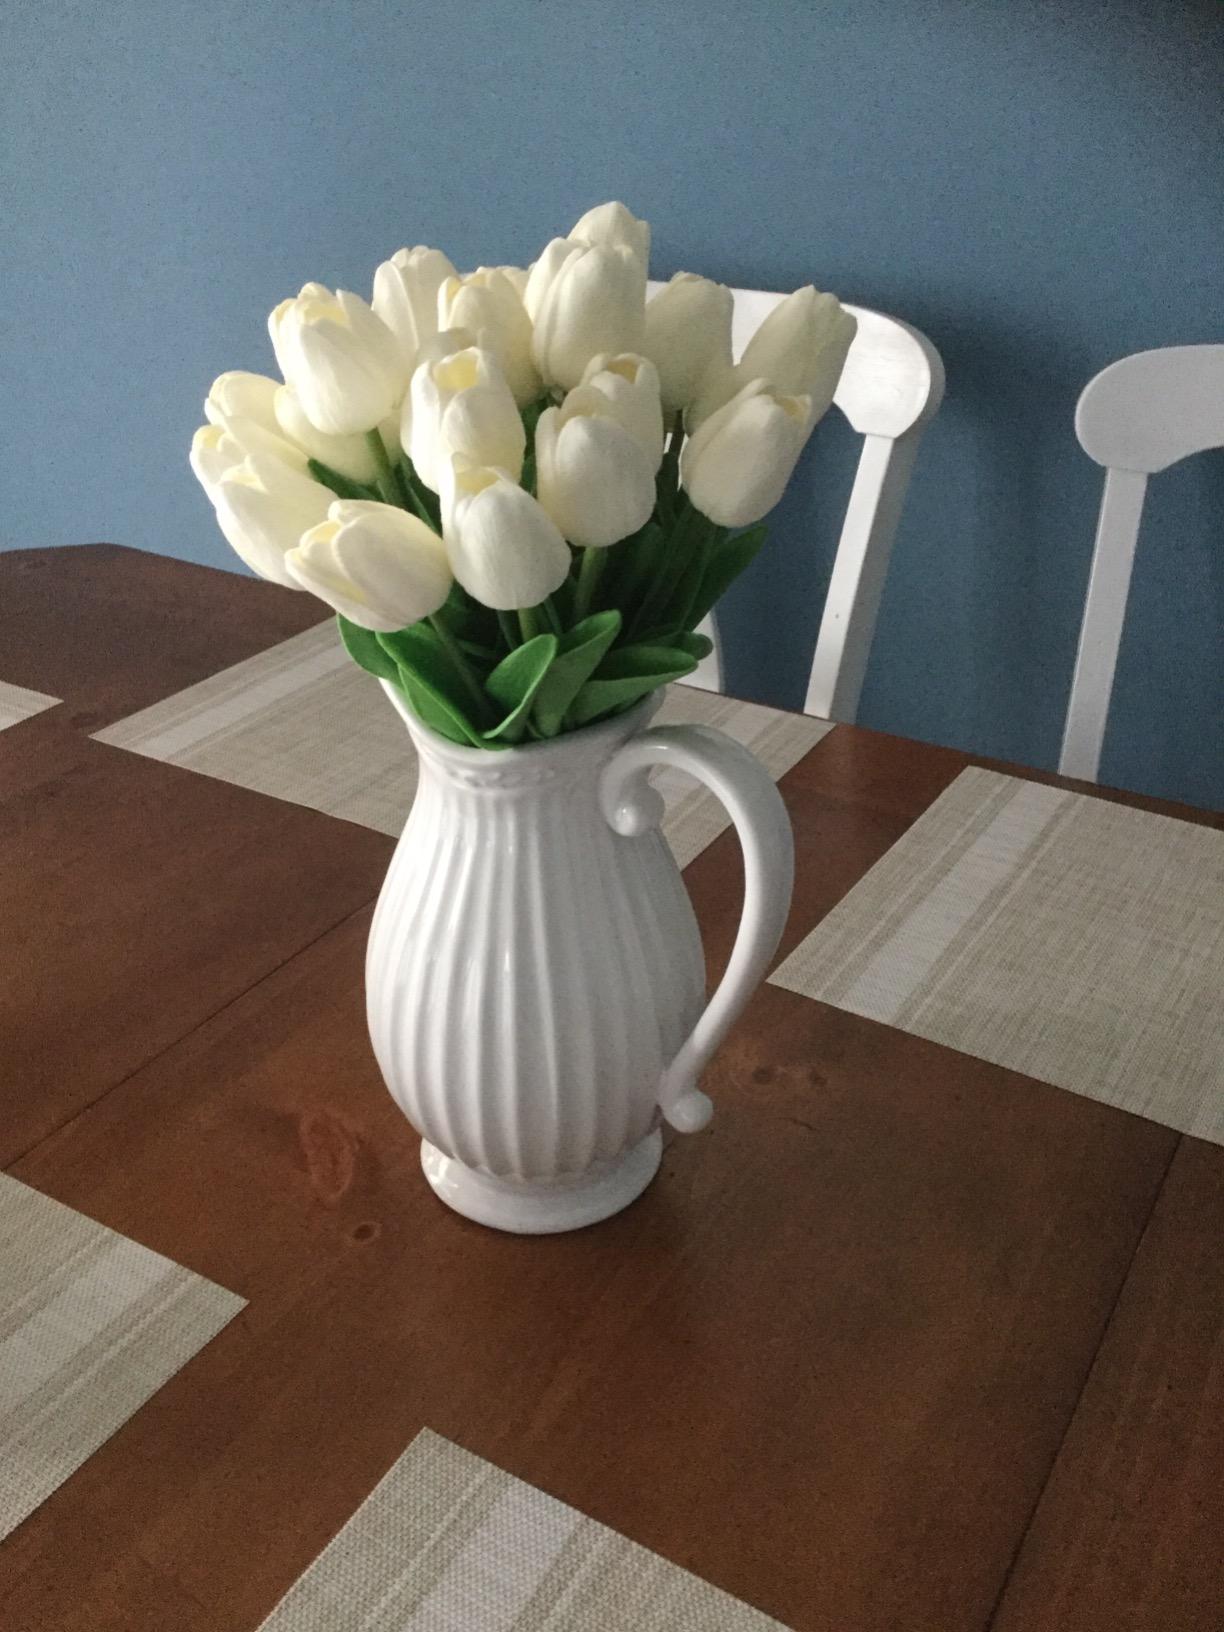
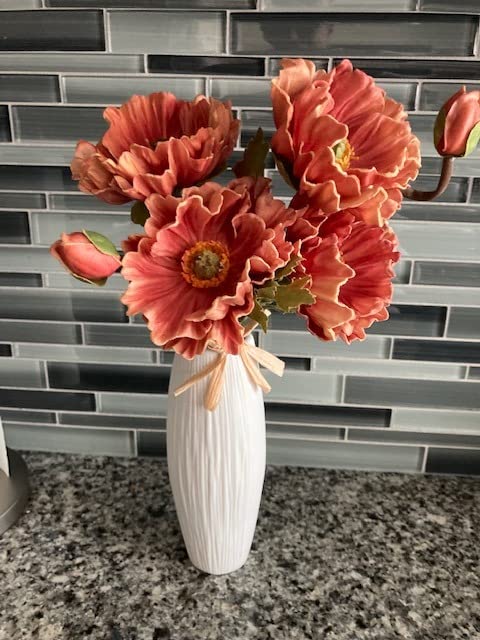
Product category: vase
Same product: no